Healthcare in Kosovo

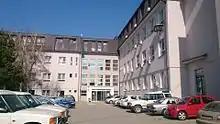
National Institute of Public Health Kosovo

University Clinical Center of Kosovo is the main tertiary health care institution located in Prishtina, which offers most specialized medical services. It consists of Emergency Care Center, 12 clinics, National Institute of Public Health, Central Pharmacy, Private Pharmacies, and Institutes like Anatomy, Pathology, Physiology, Pharmacology and Toxicology.